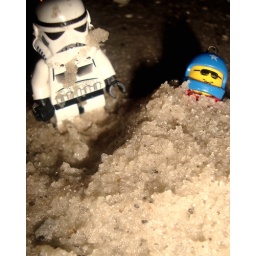
We like to bury our friend in the beach sand for fun.